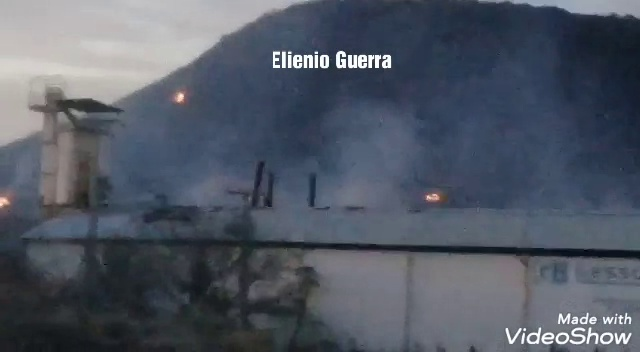
Fire: yes
Smoke: yes